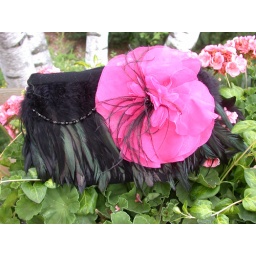
Romantic Coque Feather handbag with large Chiffon hot pink rose by Rosnana Hope Desgins